Casamassima

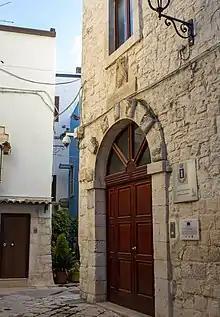
Palazzo Monacelle. Entrance from the Borgo Antico.

The monastery is the most imposing building in the historic center and was founded in 1573 by Antonio Acquaviva of Aragon with money from his sister Donna Dorotea. Built as an orphanage, a century later (1600) it becomes the Monastery of the Poor Clares. Over the years it has undergone various changes and transformations: after the Unification of Italy it was suppressed and used, over time, as a prison, school, cine-theater and home. The façade on Via Scesciola has a rusticated ground floor, a long crowning viewpoint with iron gratings. Inside the cloister you can see two sides with arches on pillars and in the center an elevated cistern.